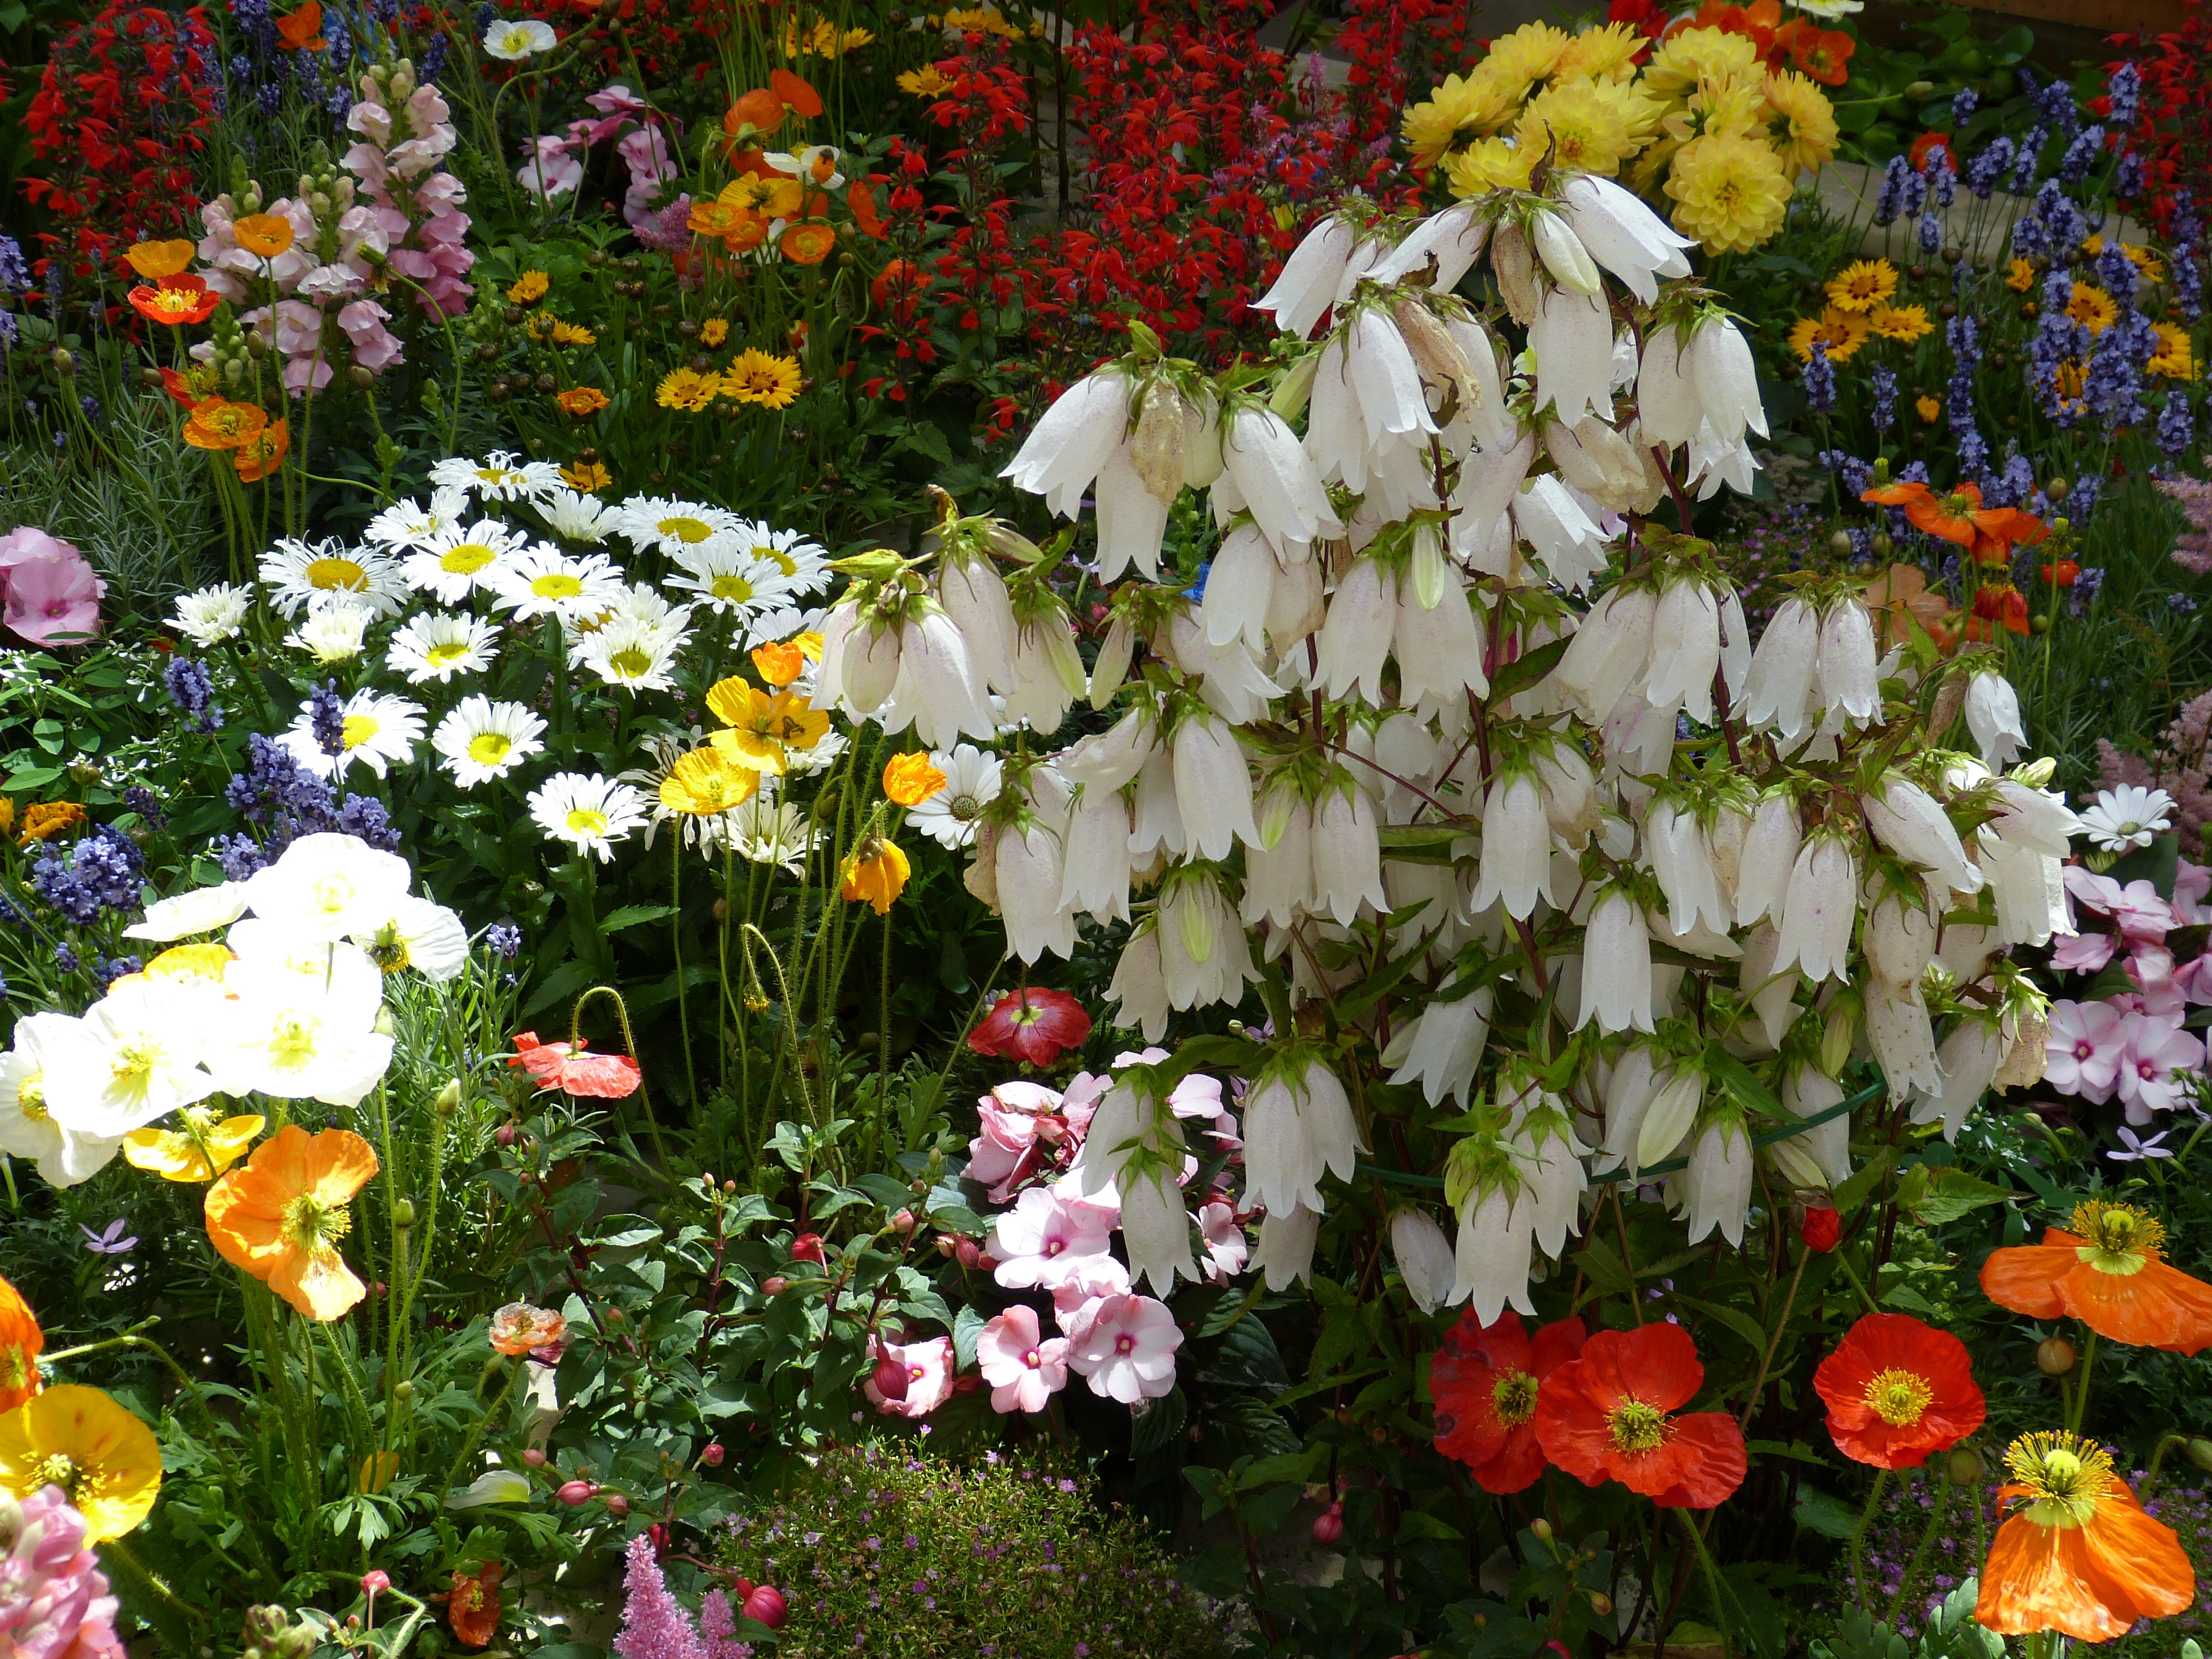
nature, plant, flower, bloom, park, botany, colorful, garden, flora, wildflower, flowers, poppy, floristry, marguerite, bellflower, summer flowers, flowering plant, flower bouquet, floral design, annual plant, land plant, flower arranging